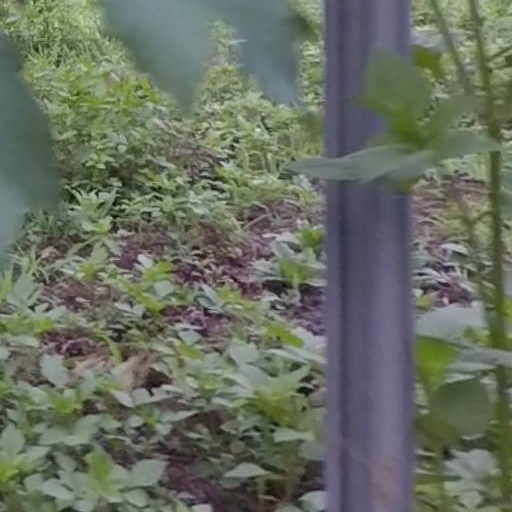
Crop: grape